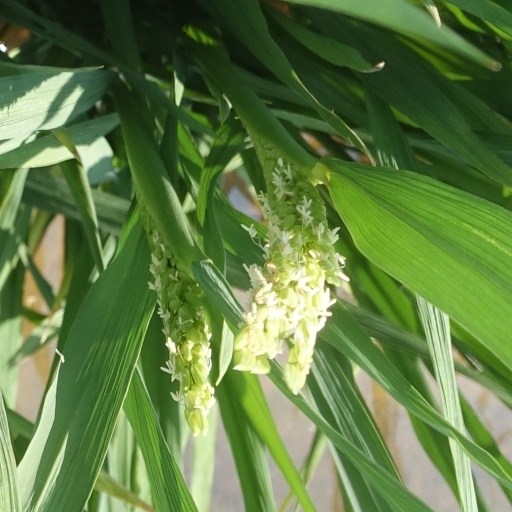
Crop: rice